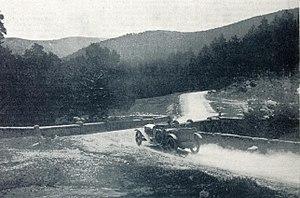
Carlos de Salamanca sur Rolls Royce, vainqueur du Circuit de Guadarrama en juin 1913 (le premier Grand Prix d'Espagne, pour voitures de Tourisme).
Don Carlos de Salamanca y Hurtado de Zaldívar, marquis de Salamanque et comte des Llanos, vicomte de BahíaHonda et Grand d'Espagne, est un ancien pilote automobile espagnol et homme d'affaires.